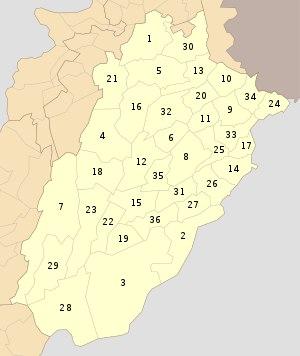
Les districts du Pakistan représentent la troisième échelle de division administrative au Pakistan. En 2017, le pays est divisé en 156 districts repartis dans quatre provinces et quatre territoires.
Le Pendjab, Penjab ou Panjâb est l'une des quatre provinces fédérées du Pakistan. C'est la plus peuplée et la plus riche province du Pakistan. La province recouvre 60 % de la région du Pendjab, dont les 40 % restants constituent l'État indien du Pendjab, l'Haryana et l'Himachal Pradesh. Le Pendjab, pays sikh, fut divisé lors de la partition des Indes, entre l'Inde et le Pakistan.